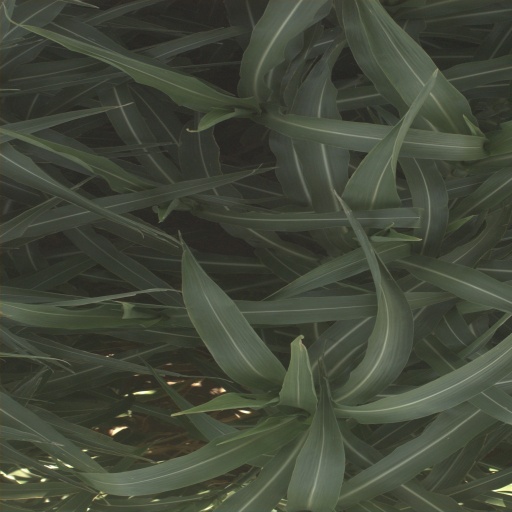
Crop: sorghum